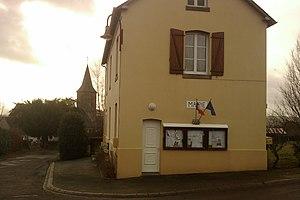
fr:Fourneaux (Manche)
Fourneaux est une commune française, située dans le département de la Manche en région Normandie, peuplée de 146 habitants.